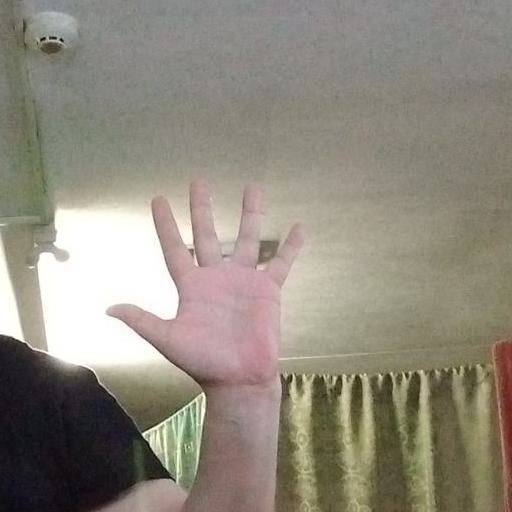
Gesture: palm